Only Connect

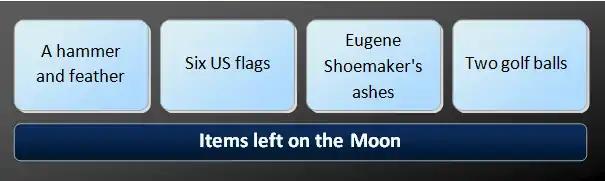
Example puzzle for Round 1. To earn points on this puzzle, teams would have to provide the answer "Items left on the Moon" (or a variant thereof).

In this round, each set of four clues forms a sequence. Teams may see a maximum of three clues, and must determine what would come fourth in the sequence within the 40 second time limit. As with the first round, teams score points dependent on the number of clues seen and if they fail to guess correctly, it is thrown over to the other team, who can see any remaining clues and answer for a bonus point. Some sequences can have multiple acceptable answers (for example, if the sequence is sources of Vitamins A, B, C, and D, any source of Vitamin D would be an accepted answer), while others may only have one. Teams can score points without correctly identifying what the sequence is, but may be required to do so if the sequence is very specific or if they are providing a correct alternative sequence incorporating the three provided clues. As in the previous round, one set of clues involves pictures, with teams describing the fourth picture in the sequence, and starting from the quarterfinals of Series 10, there is occasionally a sequence made by three music clips, with contestants supplying the title or artist/s of the fourth unplayed music clip.